National Teachers College

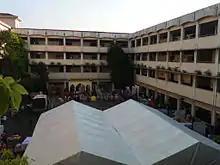
Inside view of the NTC Campus

The National Teachers College was founded and incorporated by Segundo M. Infantado, Sr. and Flora Amoranto Ylagan on September 29, 1928. In accordance with Act No. 1459 as amended, the National Teachers College was authorized by the Department of Public Instruction on April 17, 1929, to operate as an educational institution.